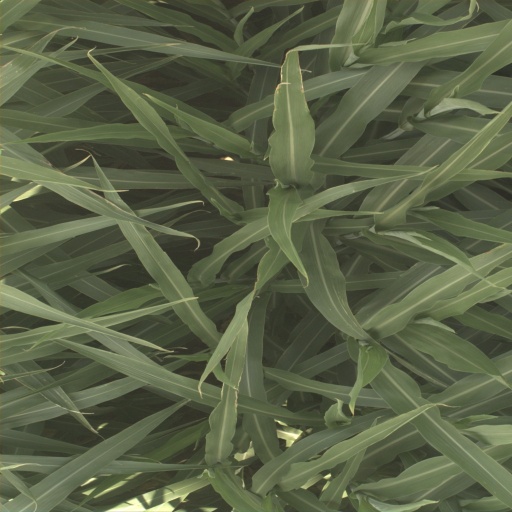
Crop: sorghum